Sportscar Vintage Racing Association

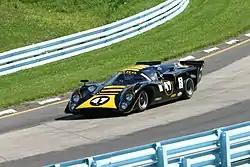
1969 Lola T70 MkIIIb.

World Championship for Makes sports cars as raced after 1970 on slicks. Under 2.0-liter sports cars as raced after 1972. Center-seat Can-Am cars. SCCA, ASR & BSR, Sports 2000.